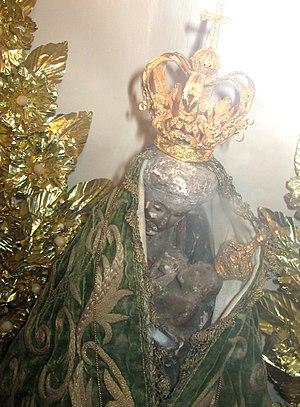
Le Círio de Nossa Senhora de Nazaré est une fête religieuse catholique du nord du Brésil. Le Círio rassemble plus de deux millions de personnes chaque année dans la ville de Belém, dans l'État du Pará.